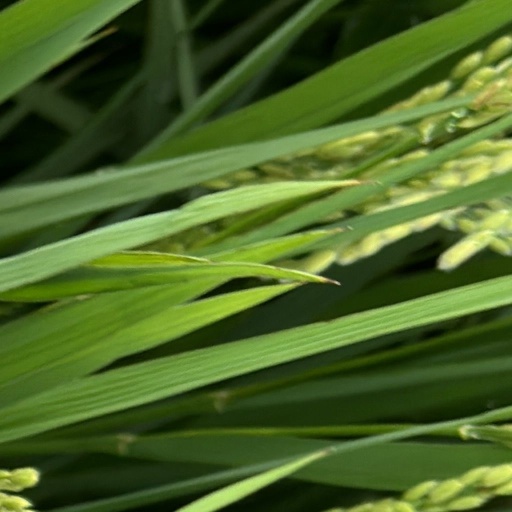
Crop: rice